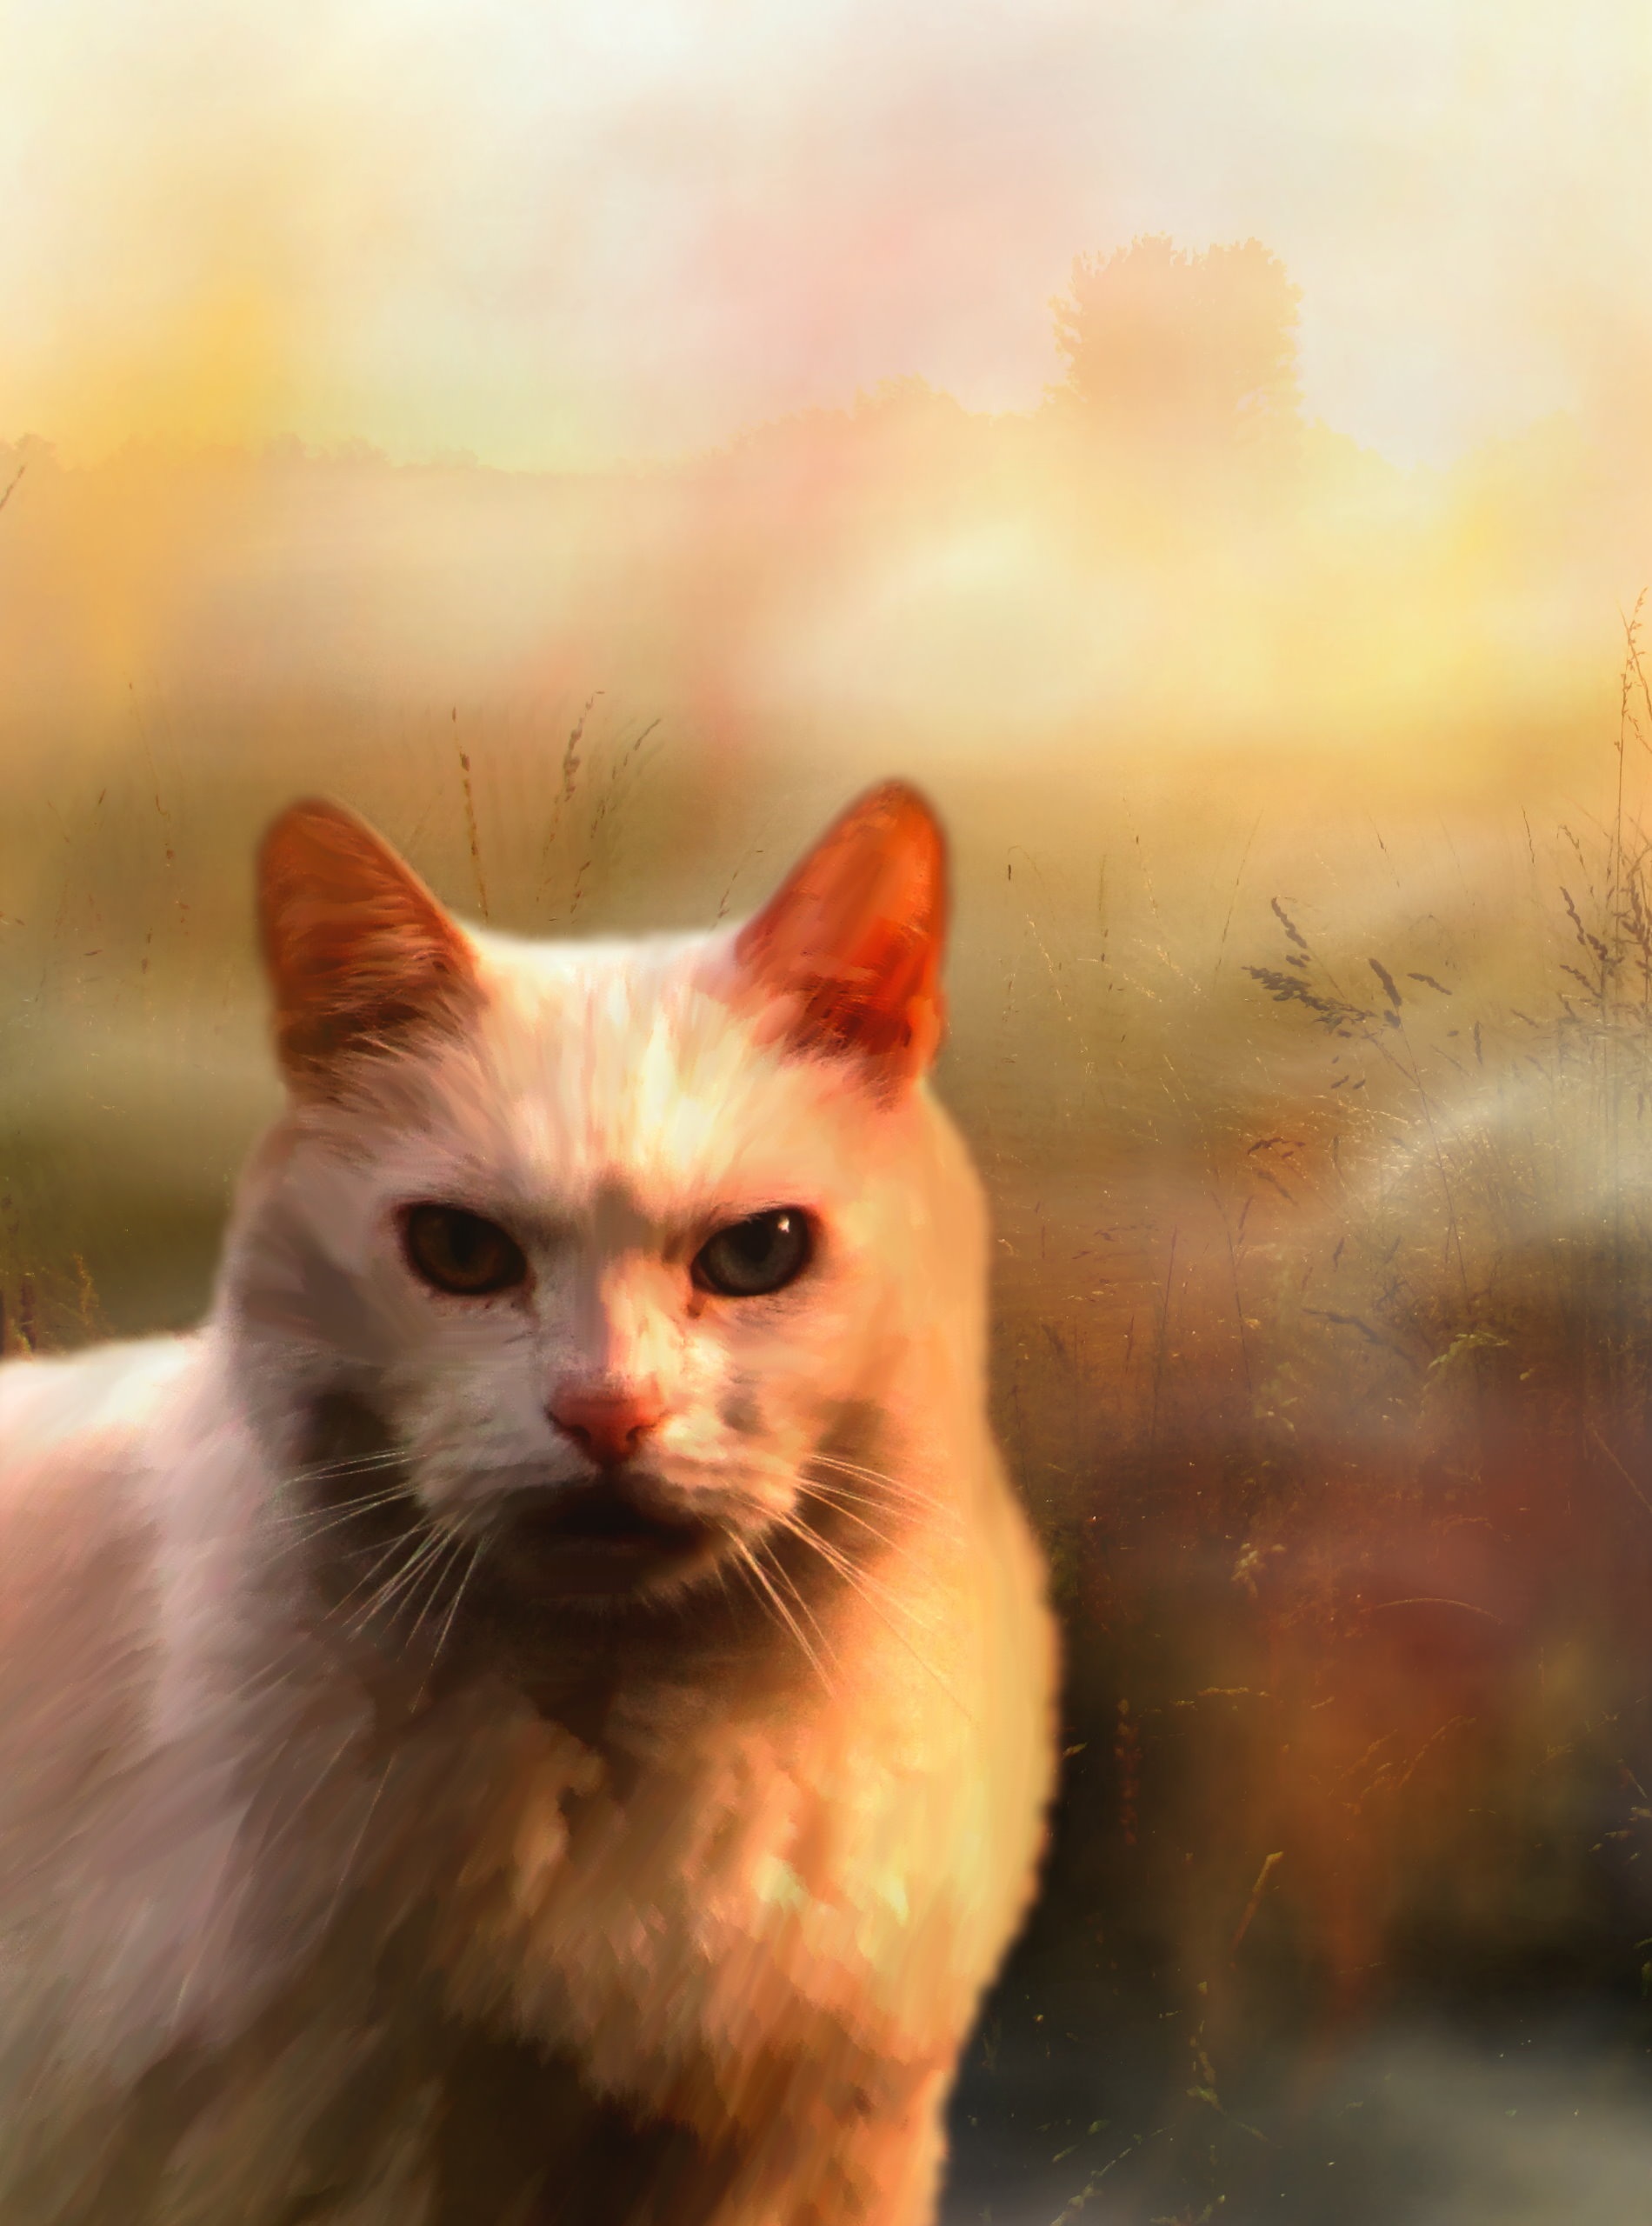
animal, pet, kitten, cat, mammal, whiskers, vertebrate, graphic, white cat, small to medium sized cats, cat like mammal